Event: Nepal Earthquake
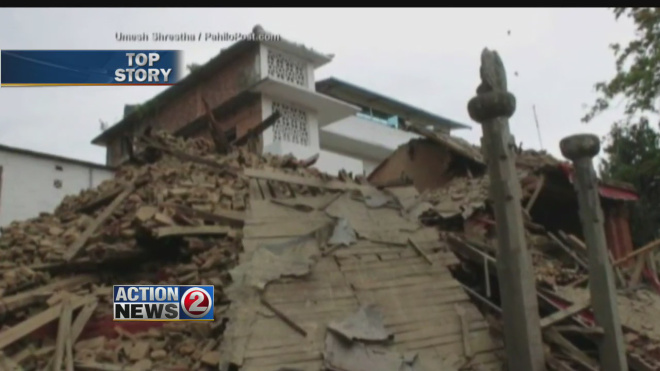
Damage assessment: damage